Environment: real
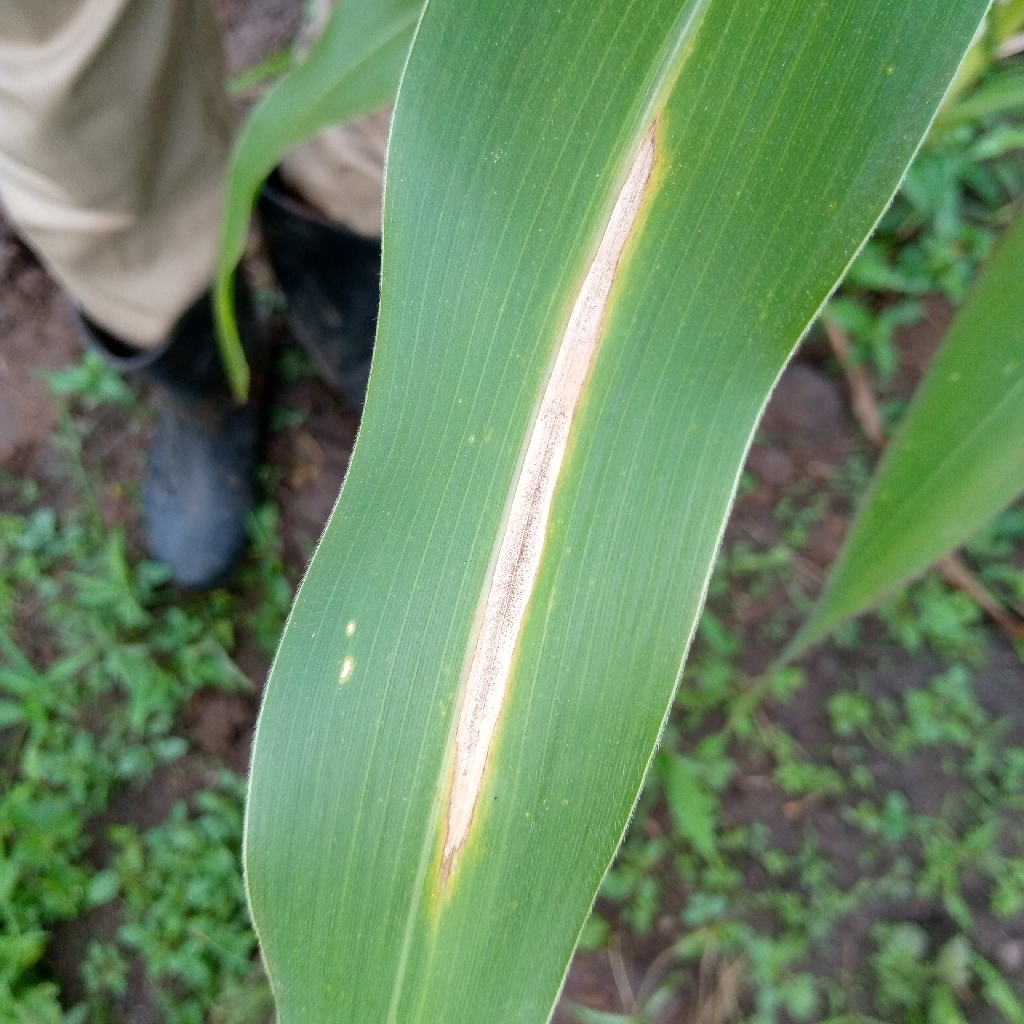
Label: northern_corn_leaf_blight